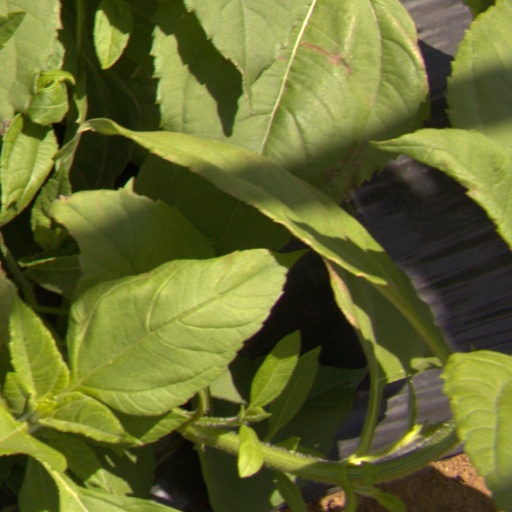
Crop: Jerusalem artichoke